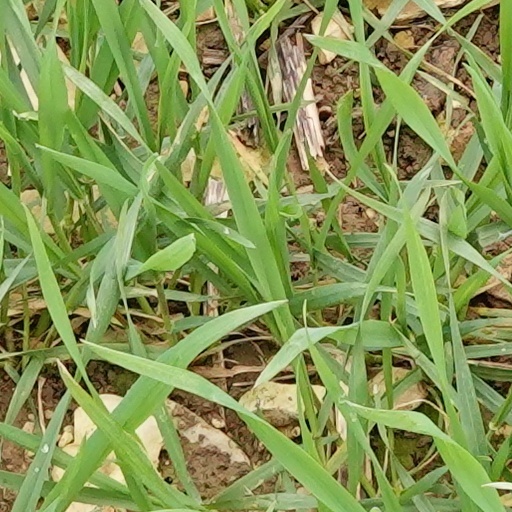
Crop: wheat